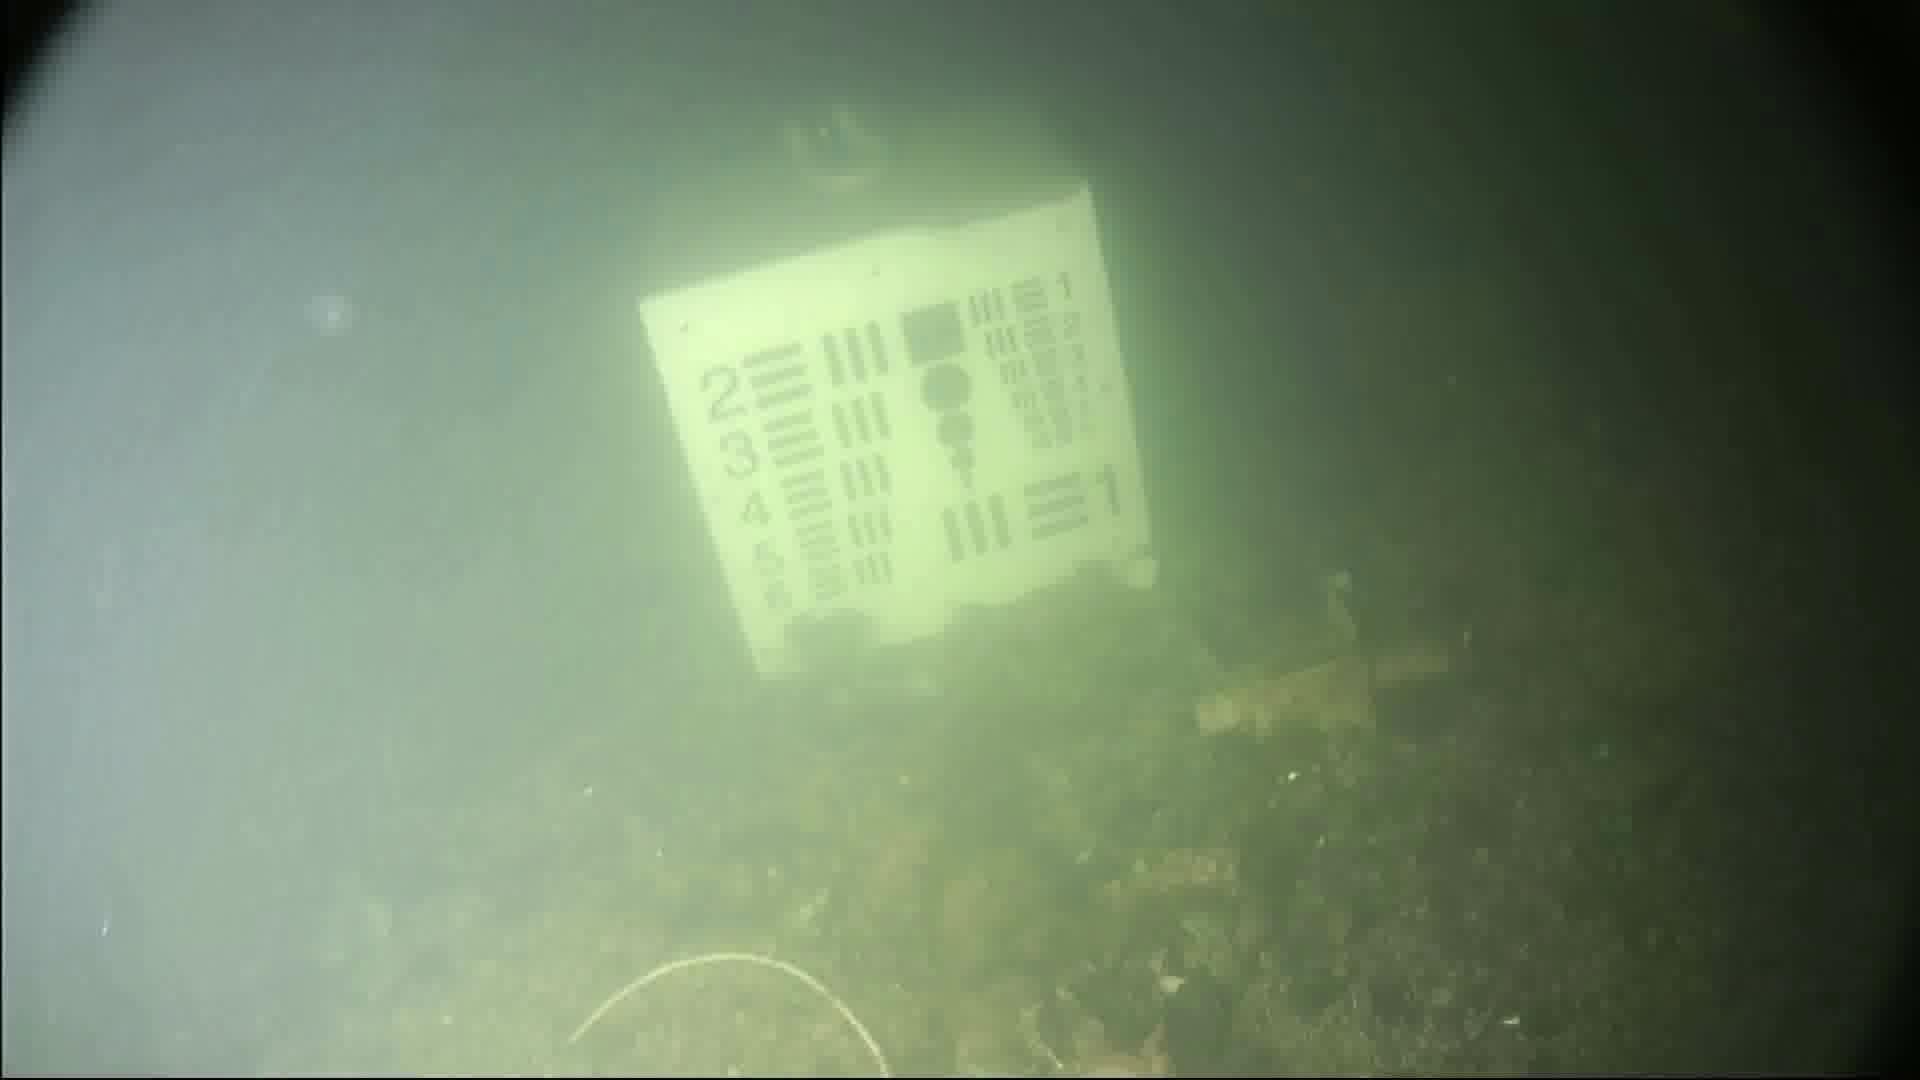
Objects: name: crab
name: jellyfish